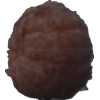
Label: orange_peeled